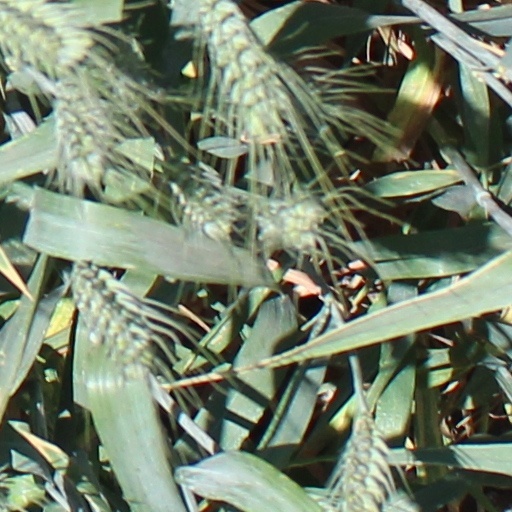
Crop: wheat